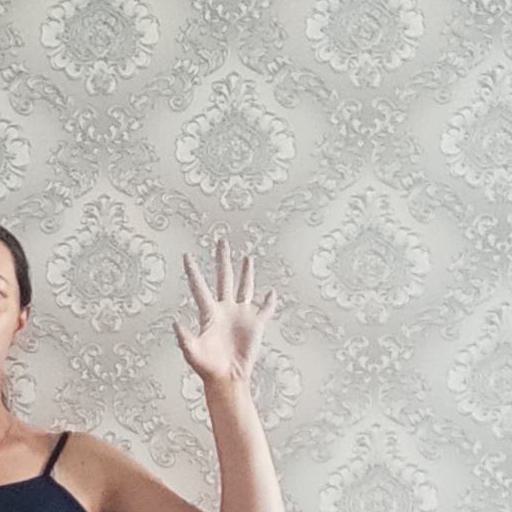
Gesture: palm